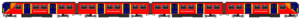
South Western Railway est une société d'exploitation ferroviaire britannique, appartenant à FirstGroup et MTR Corporation, qui exploite la franchise South Western. Elle exploite des services de banlieue depuis son terminus du centre de Londres à London Waterloo jusqu'au sud-ouest de Londres. SWR fournit des services suburbains et régionaux dans les comtés de Surrey, Hampshire et Dorset, ainsi que des services régionaux dans le Devon, le Somerset, le Berkshire et le Wiltshire. Sa filiale Island Line exploite des services sur l'île de Wight.
La Class 455 est une série de rame automotrices électriques de banlieue britannique conçue pour être utilisées dans le sud de l'Angleterre en desservant les arrêts variés à un rythme correct sans grande vitesse de pointe. Pour remplacer les unités obsolètes, un total de 137 exemplaires et 505 caisses construites par British Rail Engineering Limited au début des années 1980 a été produit.